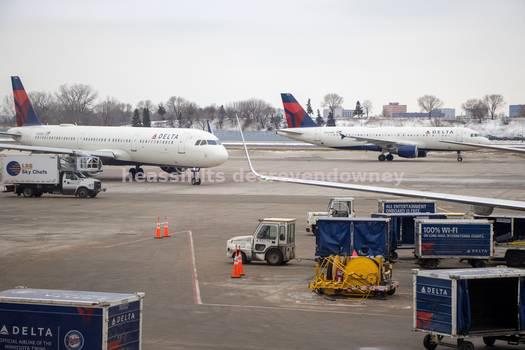
Label: Watermark